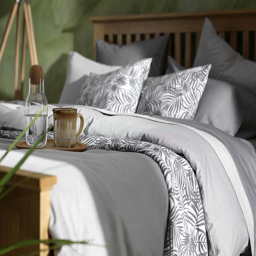
take of to the tropics with our tropical throw & cushion cover .